Vance Martin

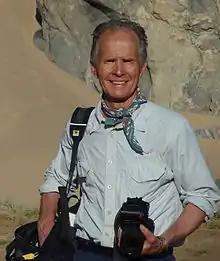
Courtesy of Nick Chevalier, South Africa, 2012

Prior to working for WILD and while gaining his university degree, Martin was co-owner of Natural Foods Store, the first organic and natural foods store in northern West Virginia, Martin also co-owned an antique and artisanal crafts import business. Beginning in 1974, he spent 10 years with The Findhorn Foundation in Scotland. There he developed his skills for non-profit management alongside furthering his wilderness ethic, land management experience, and his understanding of how the human world interfaces with the natural world. During his years at Findhorn, Martin served at varying times as (sic) Executive Director; Director of gardens, farms, and landscaping; Director of environmental programs; Founder/Director of Trees for Life, a social movement for growing and planting trees; as Warden (custodian) of Traigh Bhan on the island of Iona, in the Inner Hebrides; on the Core (central policy) Group, in the Education Department; and on the Management Committee.